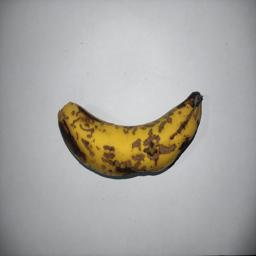
Banana variety: Sagor Kola